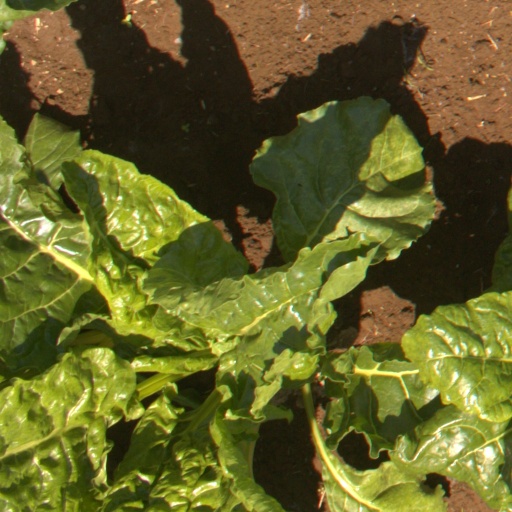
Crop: sugar beet